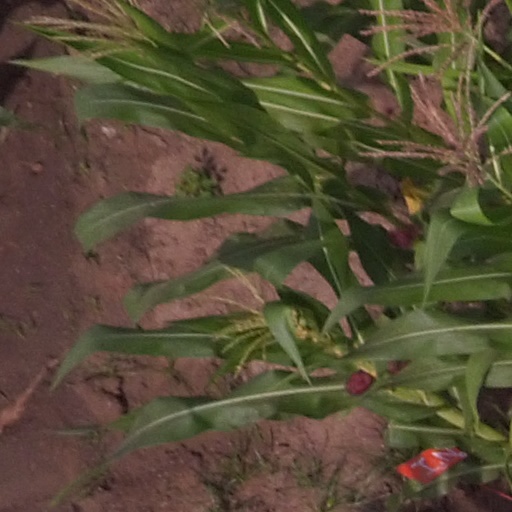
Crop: maize; corn